John Prichard-Jones

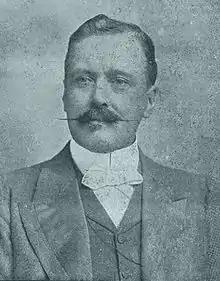
John Prichard-Jones

Sir John Prichard-Jones, 1st Baronet (31 May 1841 – 17 October 1917) was a self-made Welsh business man of the Victorian and Edwardian era. His main business was the London West End department store Dickins & Jones.